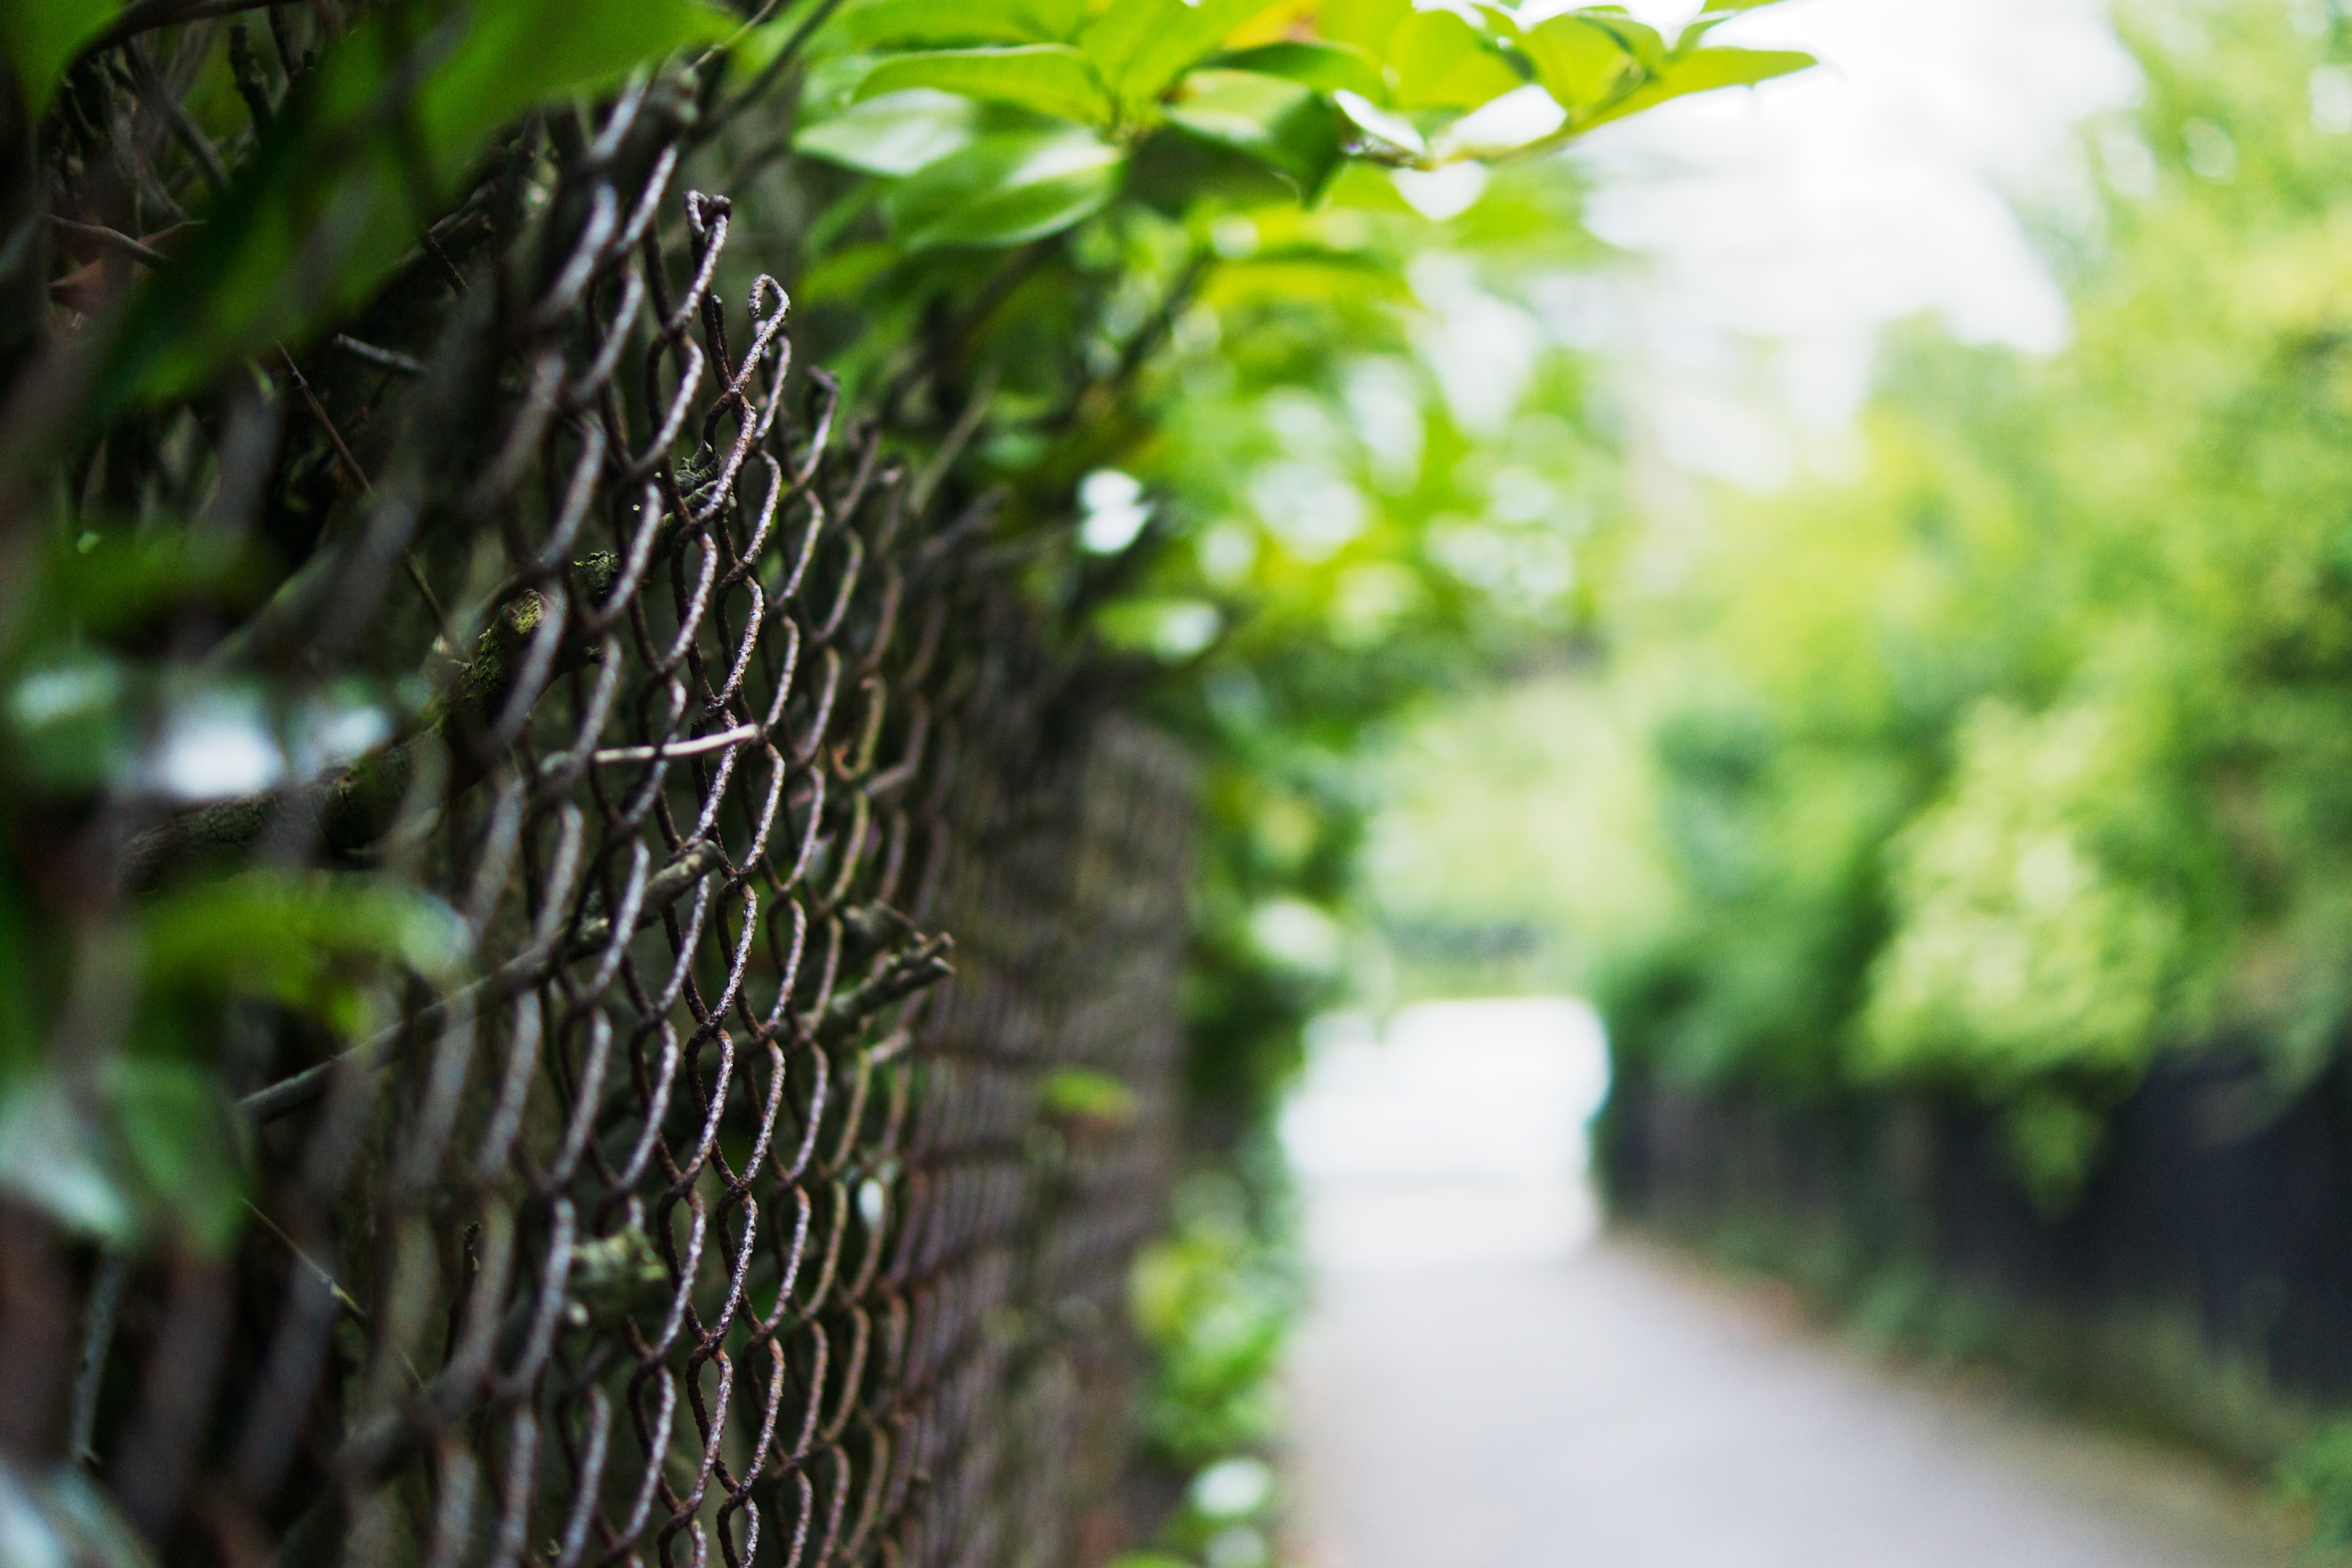
tree, nature, forest, grass, branch, light, fence, plant, leaf, flower, alley, wildlife, green, jungle, metal, botany, garden, fauna, rainforest, sony, dof, a77, happyfencefriday, woody plant